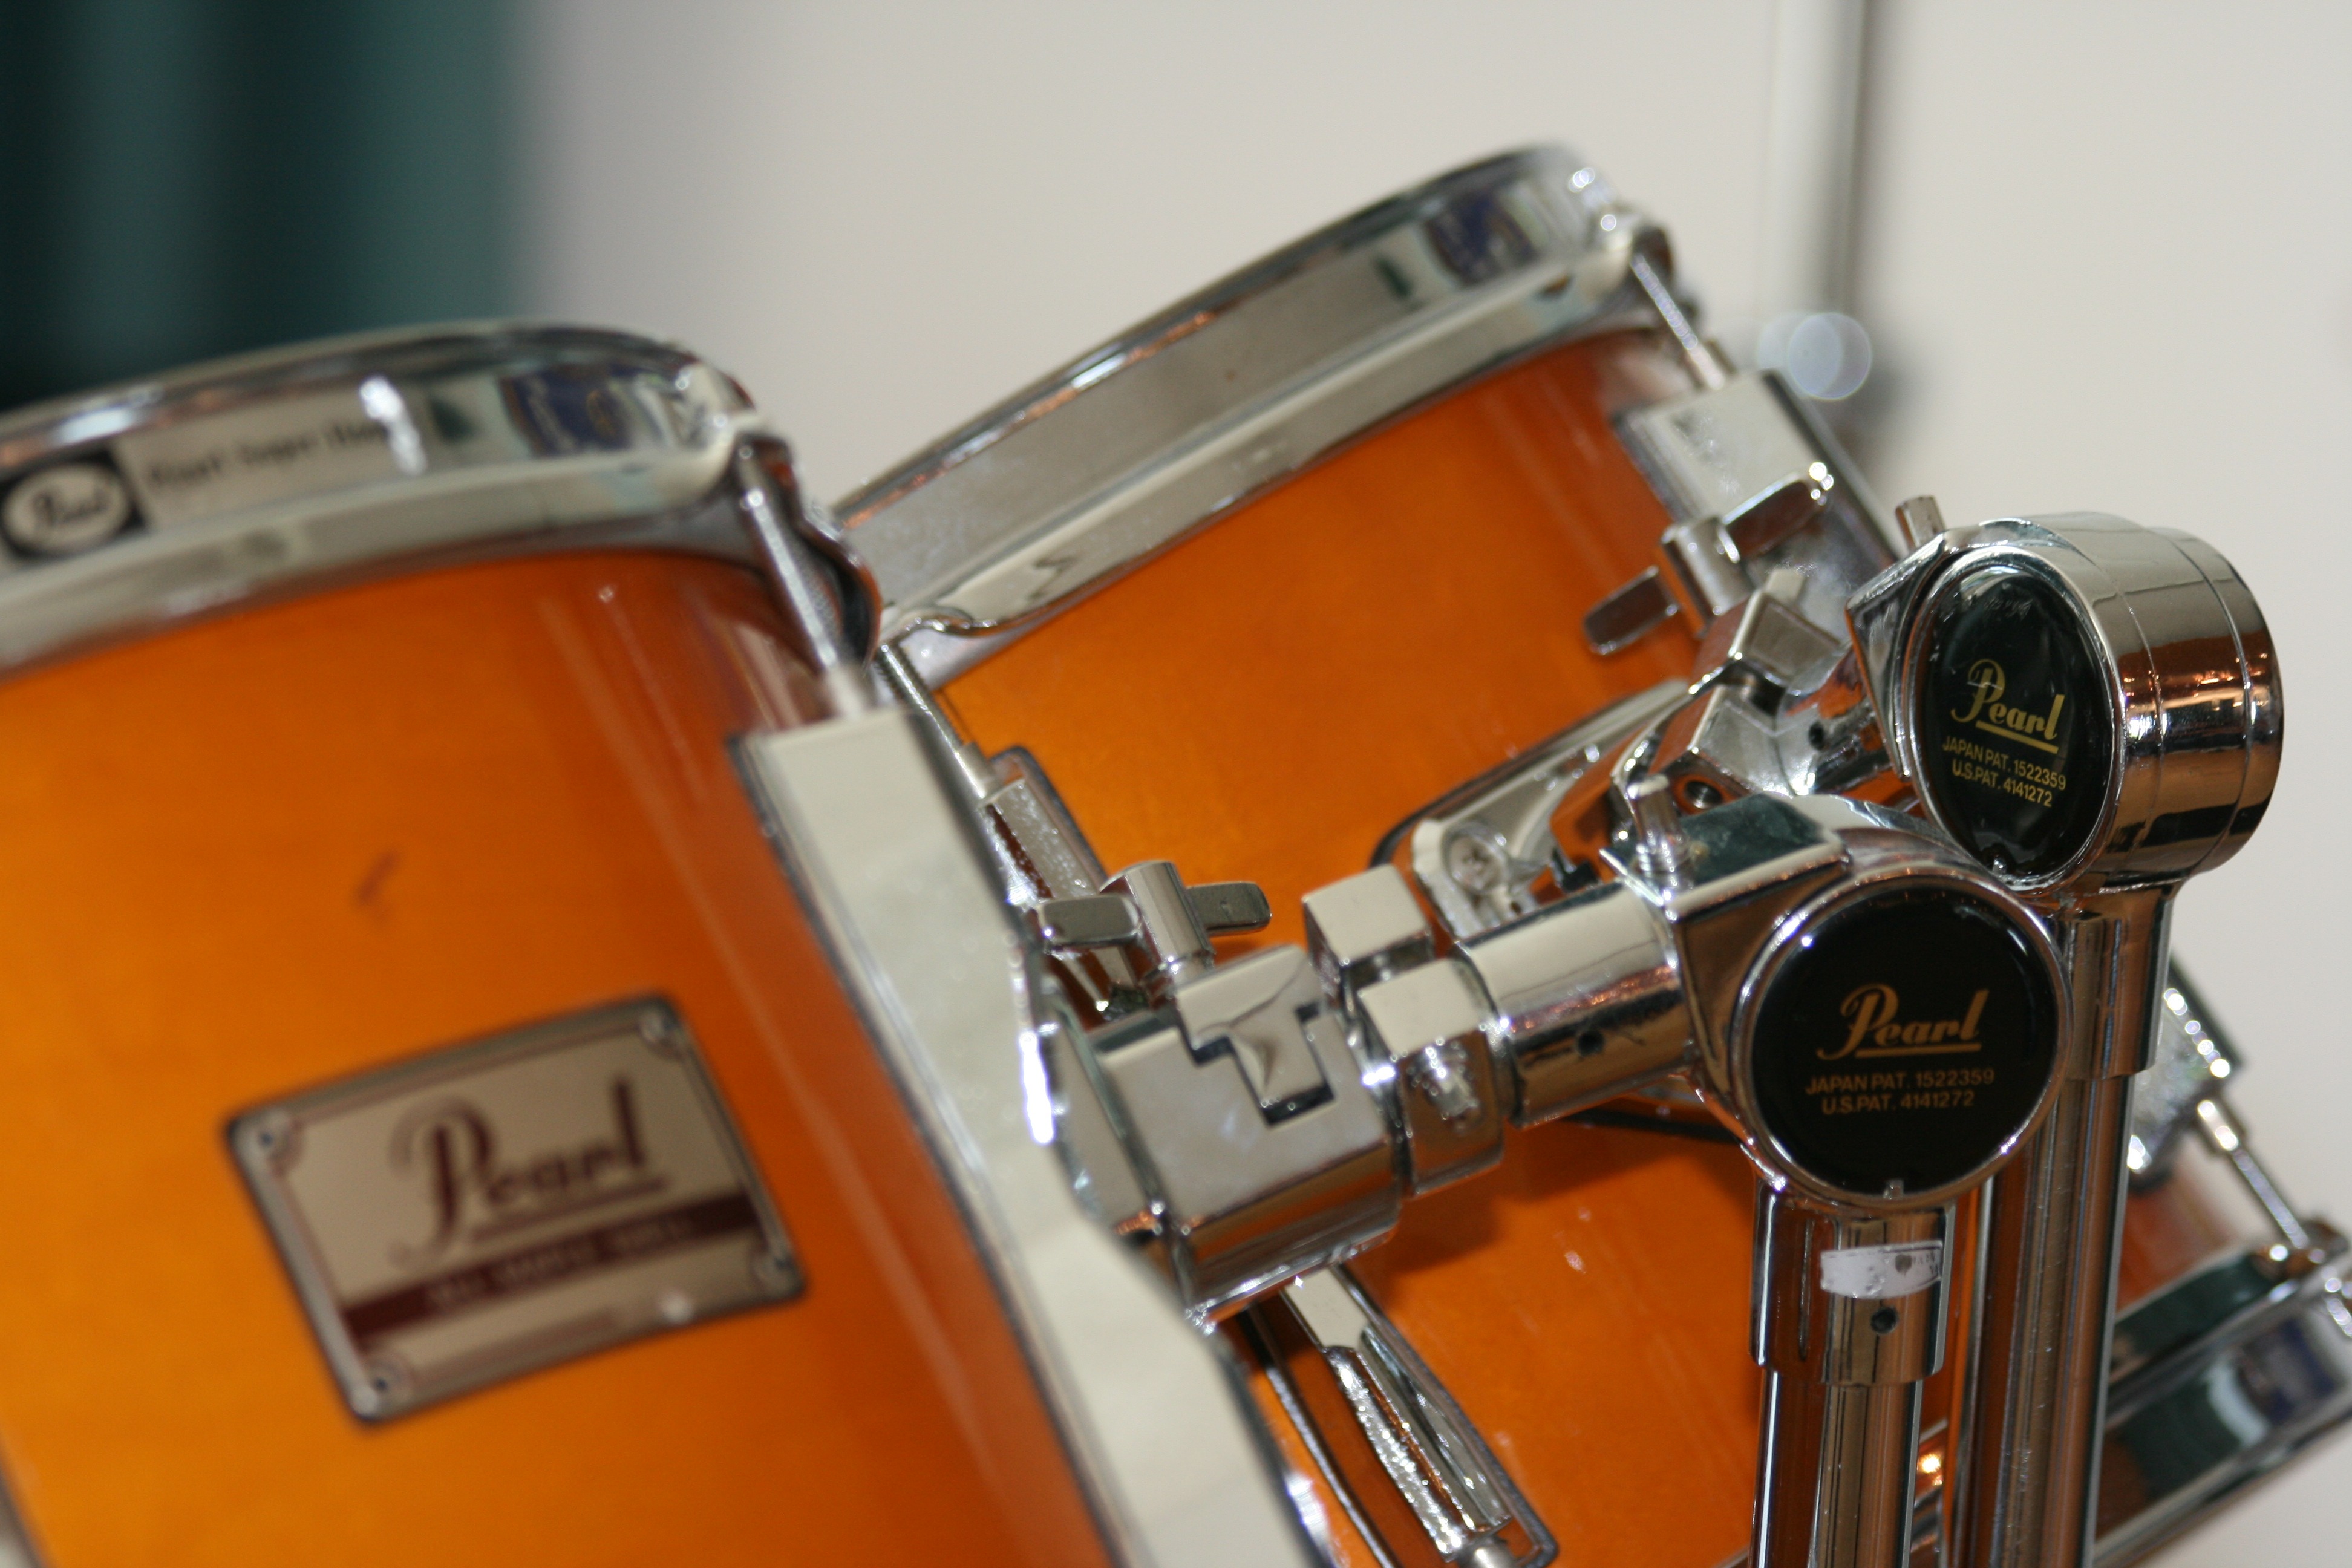
music, instrument, drum, musical instrument, percussion, sound, drums, percussion instrument, bass drum, skin head percussion instrument, hand drum, timbales, snare drum, tom tom drum